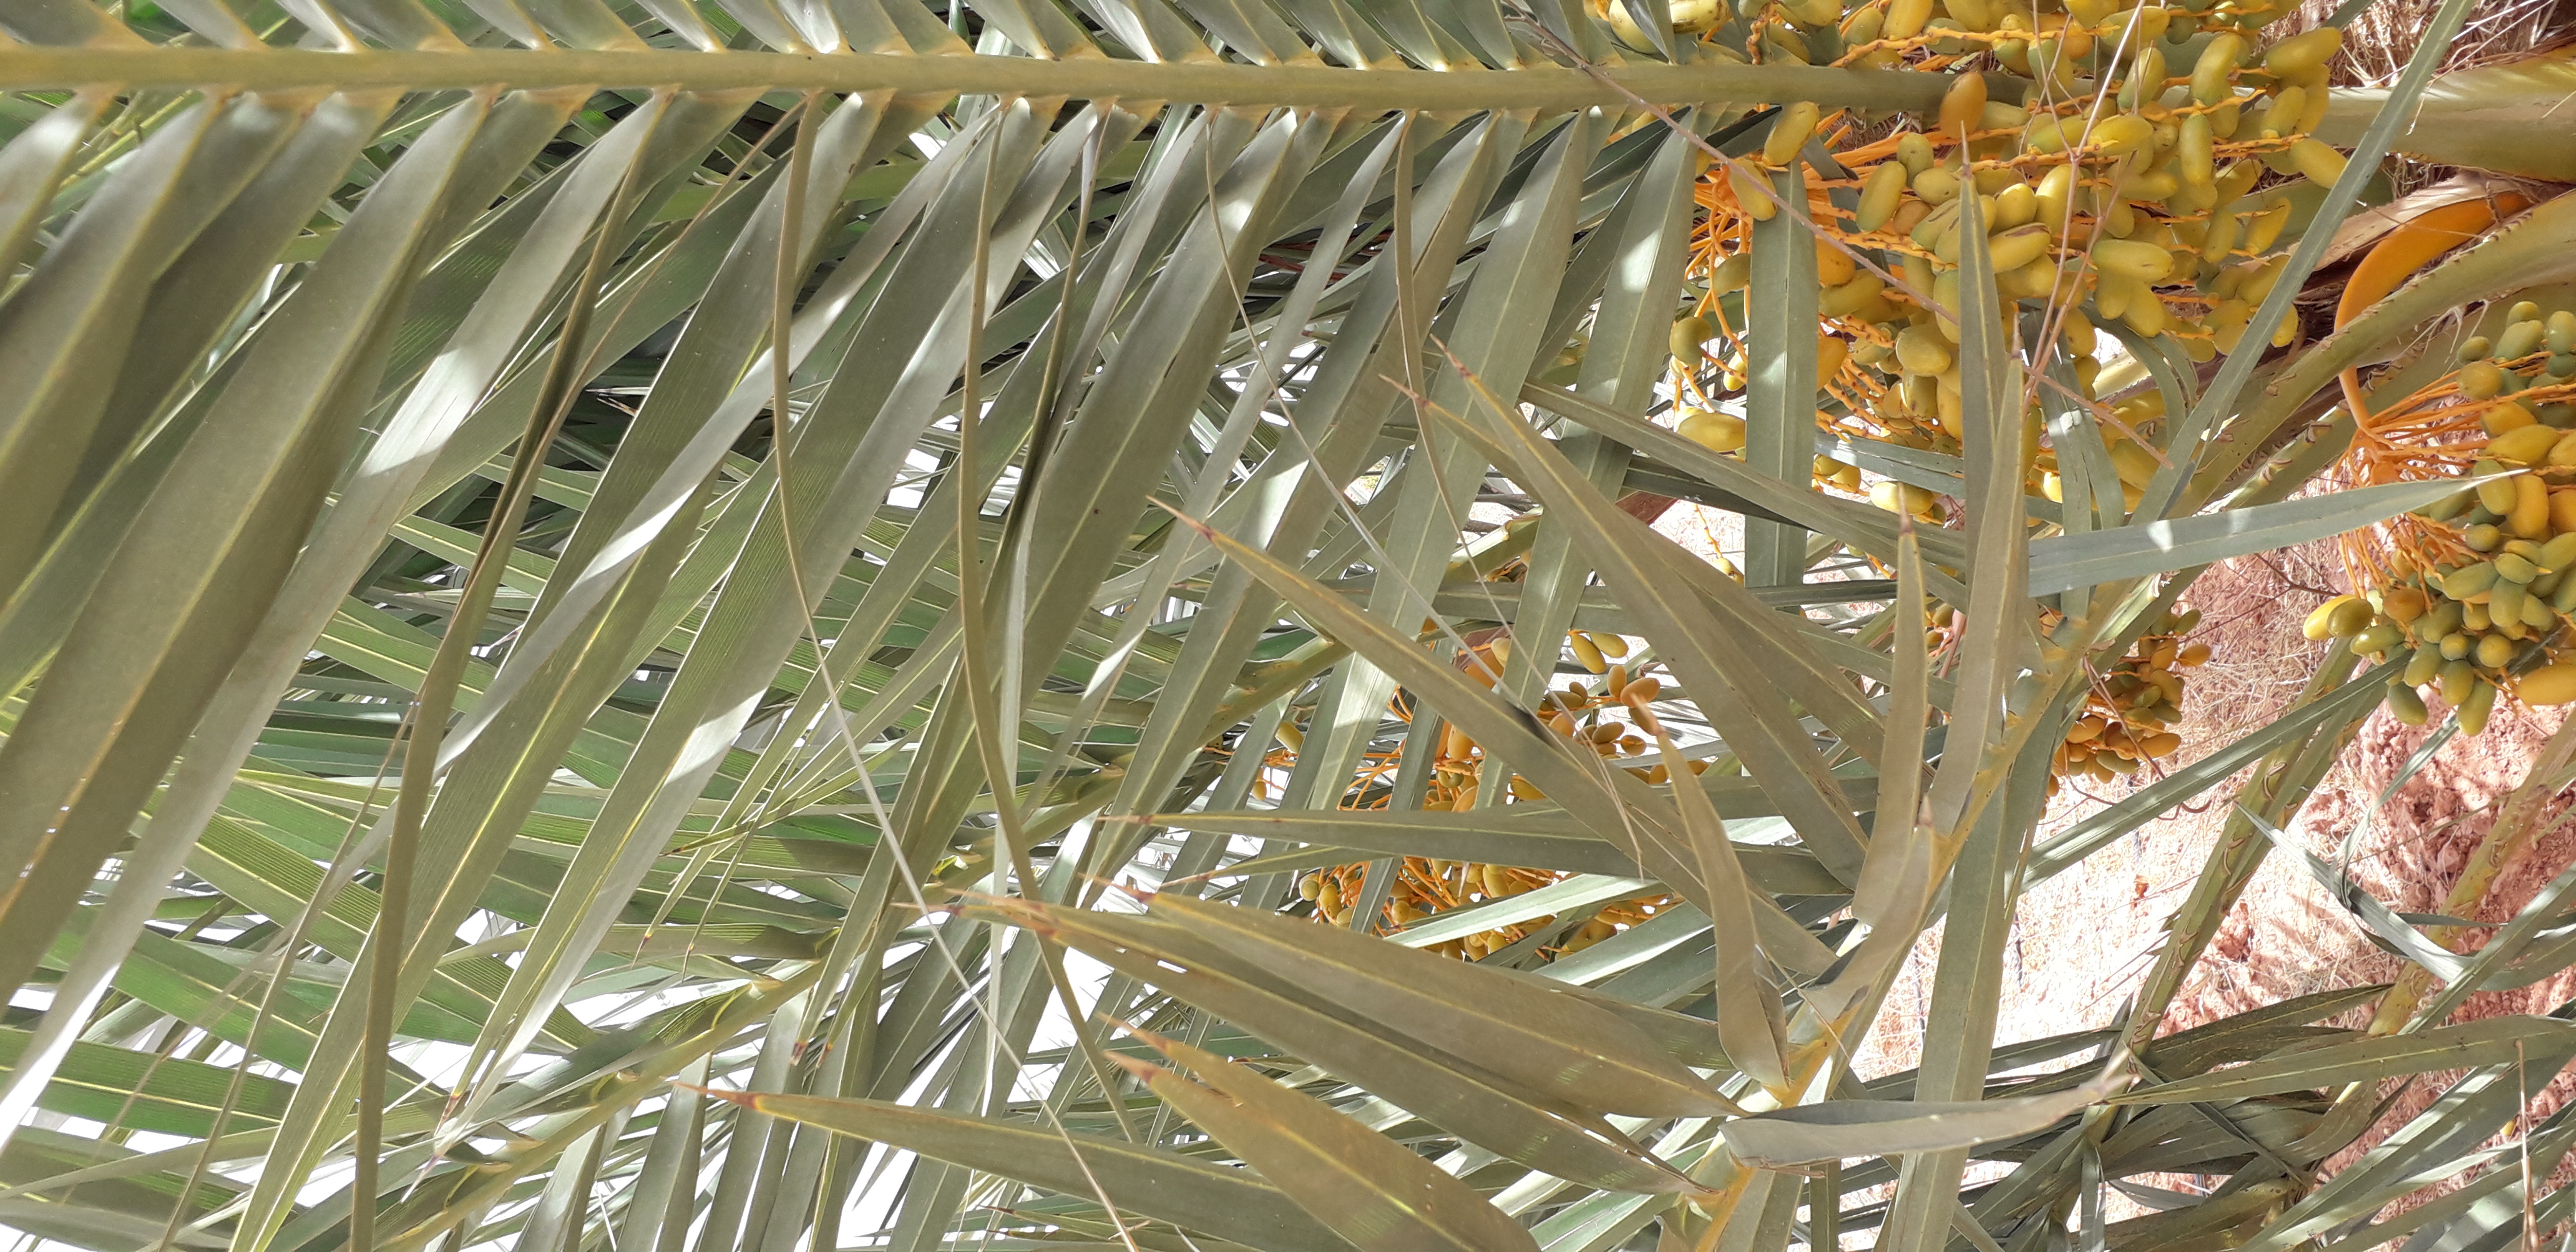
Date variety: kholt